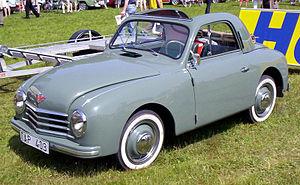
Gutbrod, anciennement Standard, est un ancien constructeur automobile allemand. L'entreprise a été fondée en 1926 par Wilhelm Gutbrod.